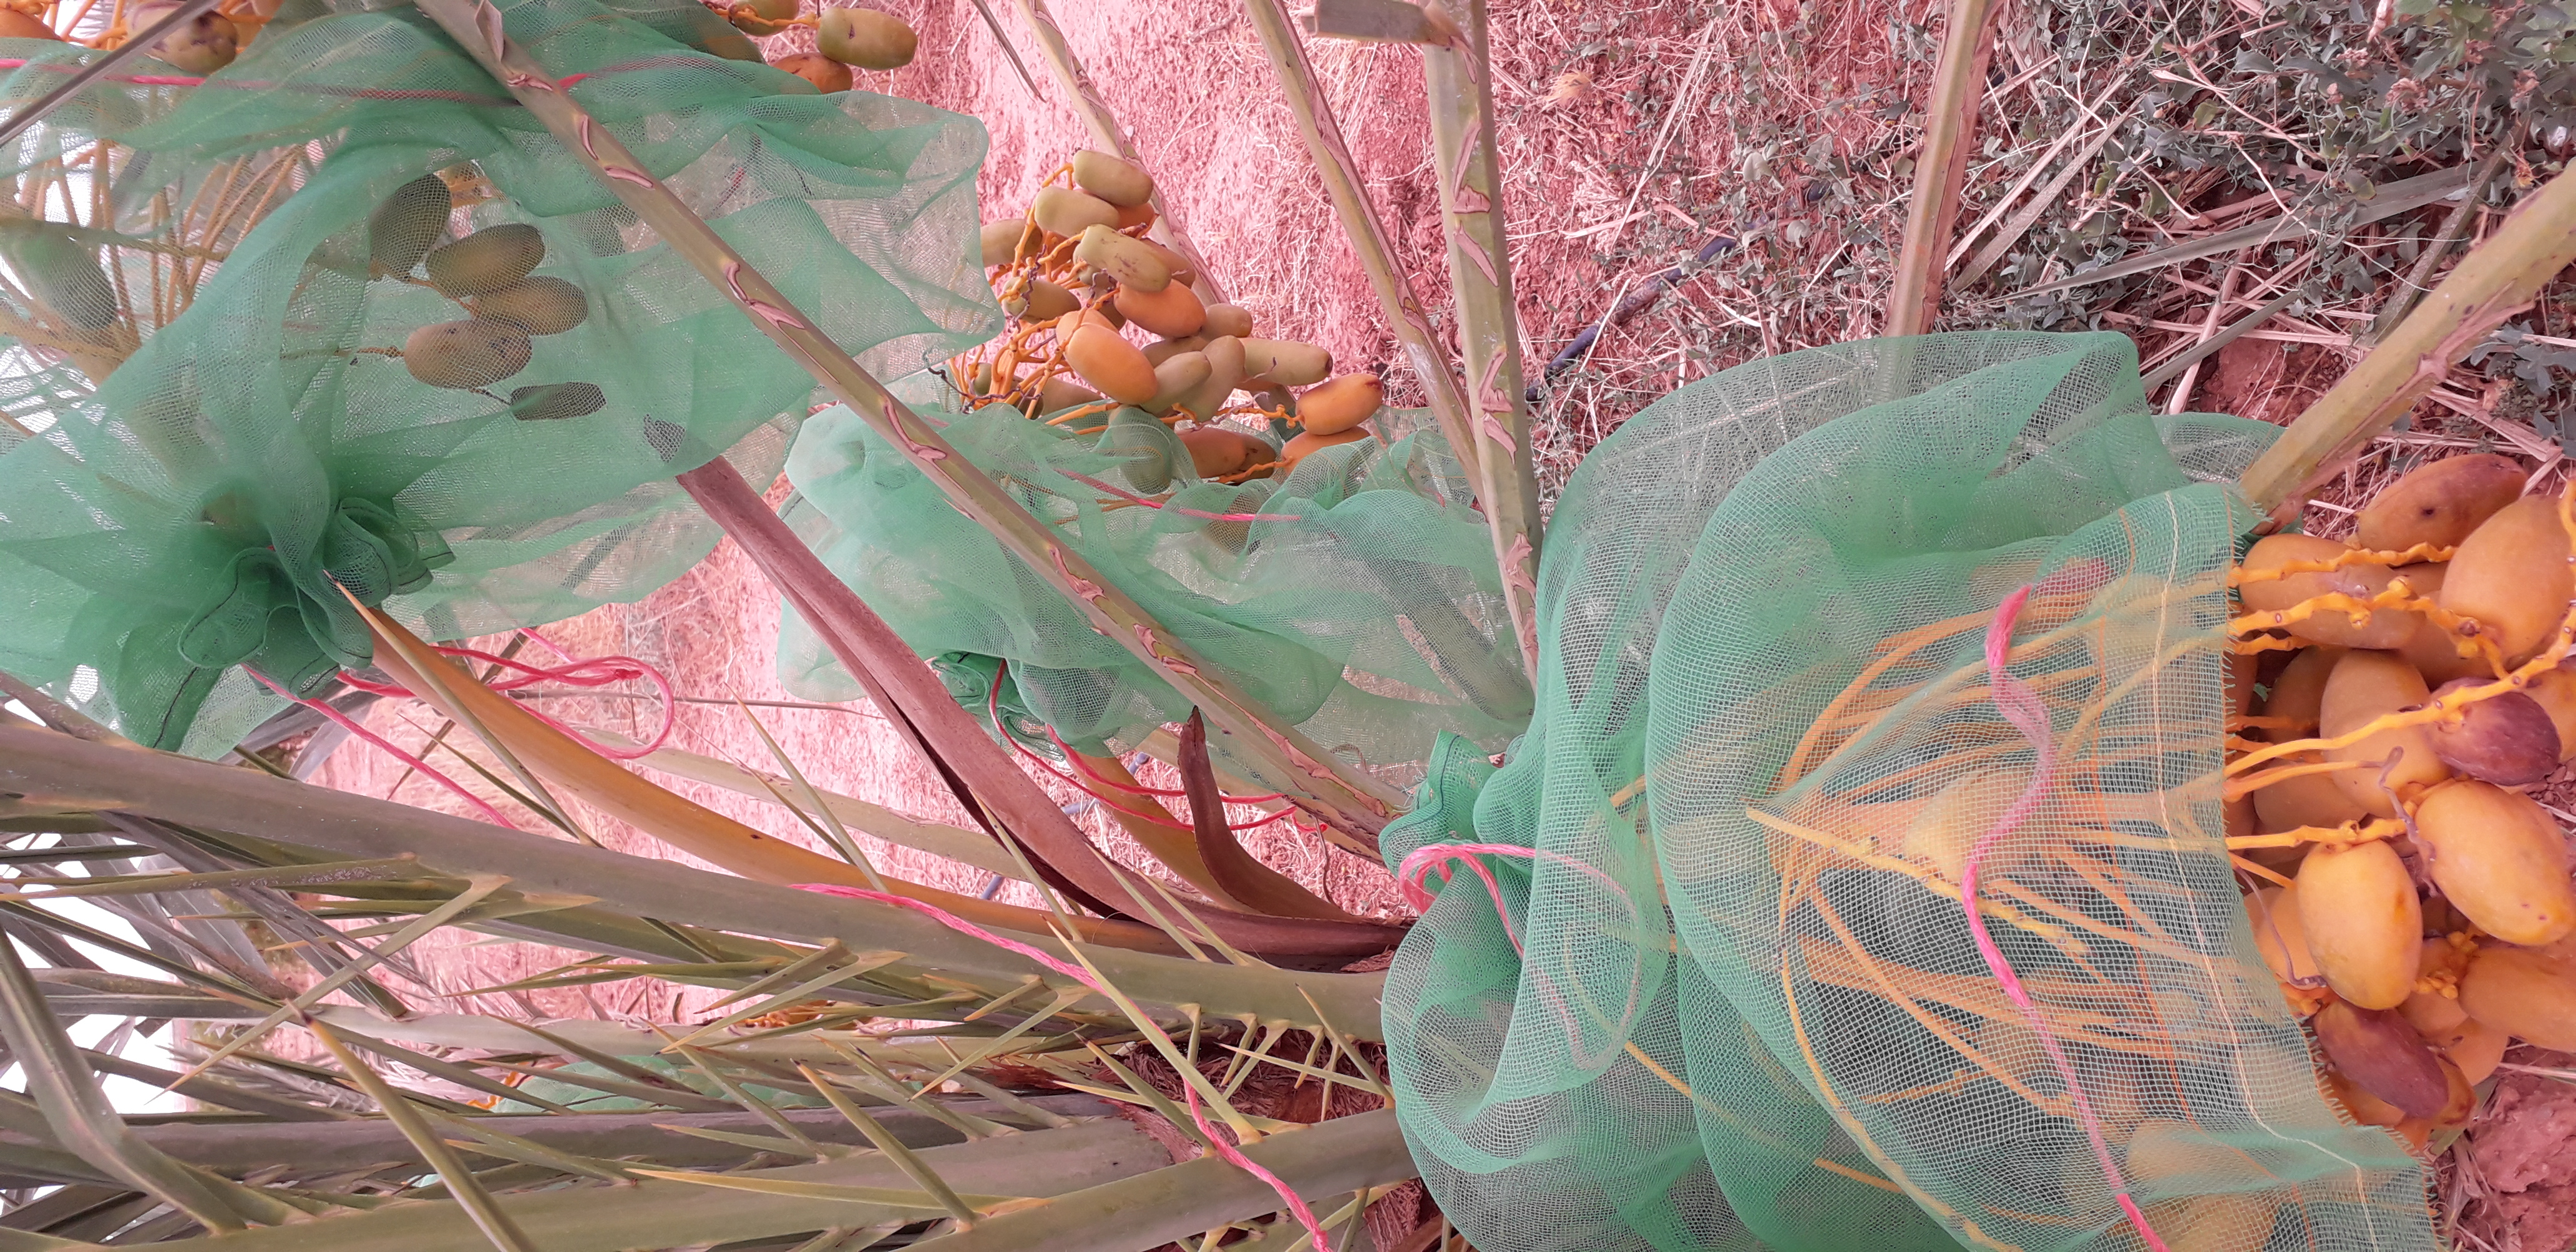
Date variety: Boumajhoul